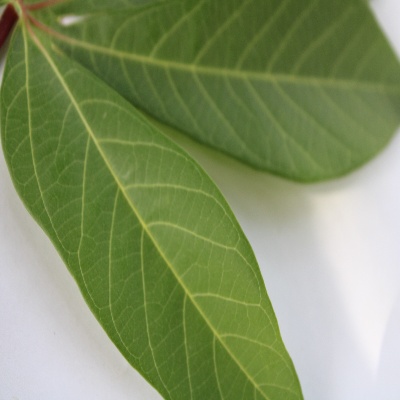
Crop: Cassava
Condition: healthy